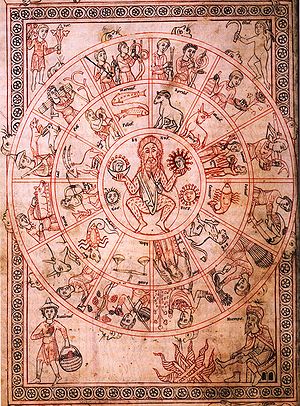
Månedsbilleder / Funktion og betydning
Udsnit af kalender fra klosteret Zwiefalten (o. 1145) – Kosmologisk ordnet årscyklus med dyrekredstegn og månedsarbejder. I centrum "Annus" (årets og tidens personifikation) med sol og måne. I de fire hjørner ses personificerede årstider. Uden for udsnittet findes dagen inddelt i fire
Månedsbilleder er visuelle repræsentationer af månederne i den vestlige kalender, præsenteret i en lukket cyklus. Månedlige billedcyklusser er et klassisk tema for førmoderne europæisk billedkunst og er særlig fremtrædende som en del af billedprogrammerne i gotiske katedraler, i det senmiddelalderlige bogmaleri og i sekulær vægudsmykning i tidlig moderne tid.